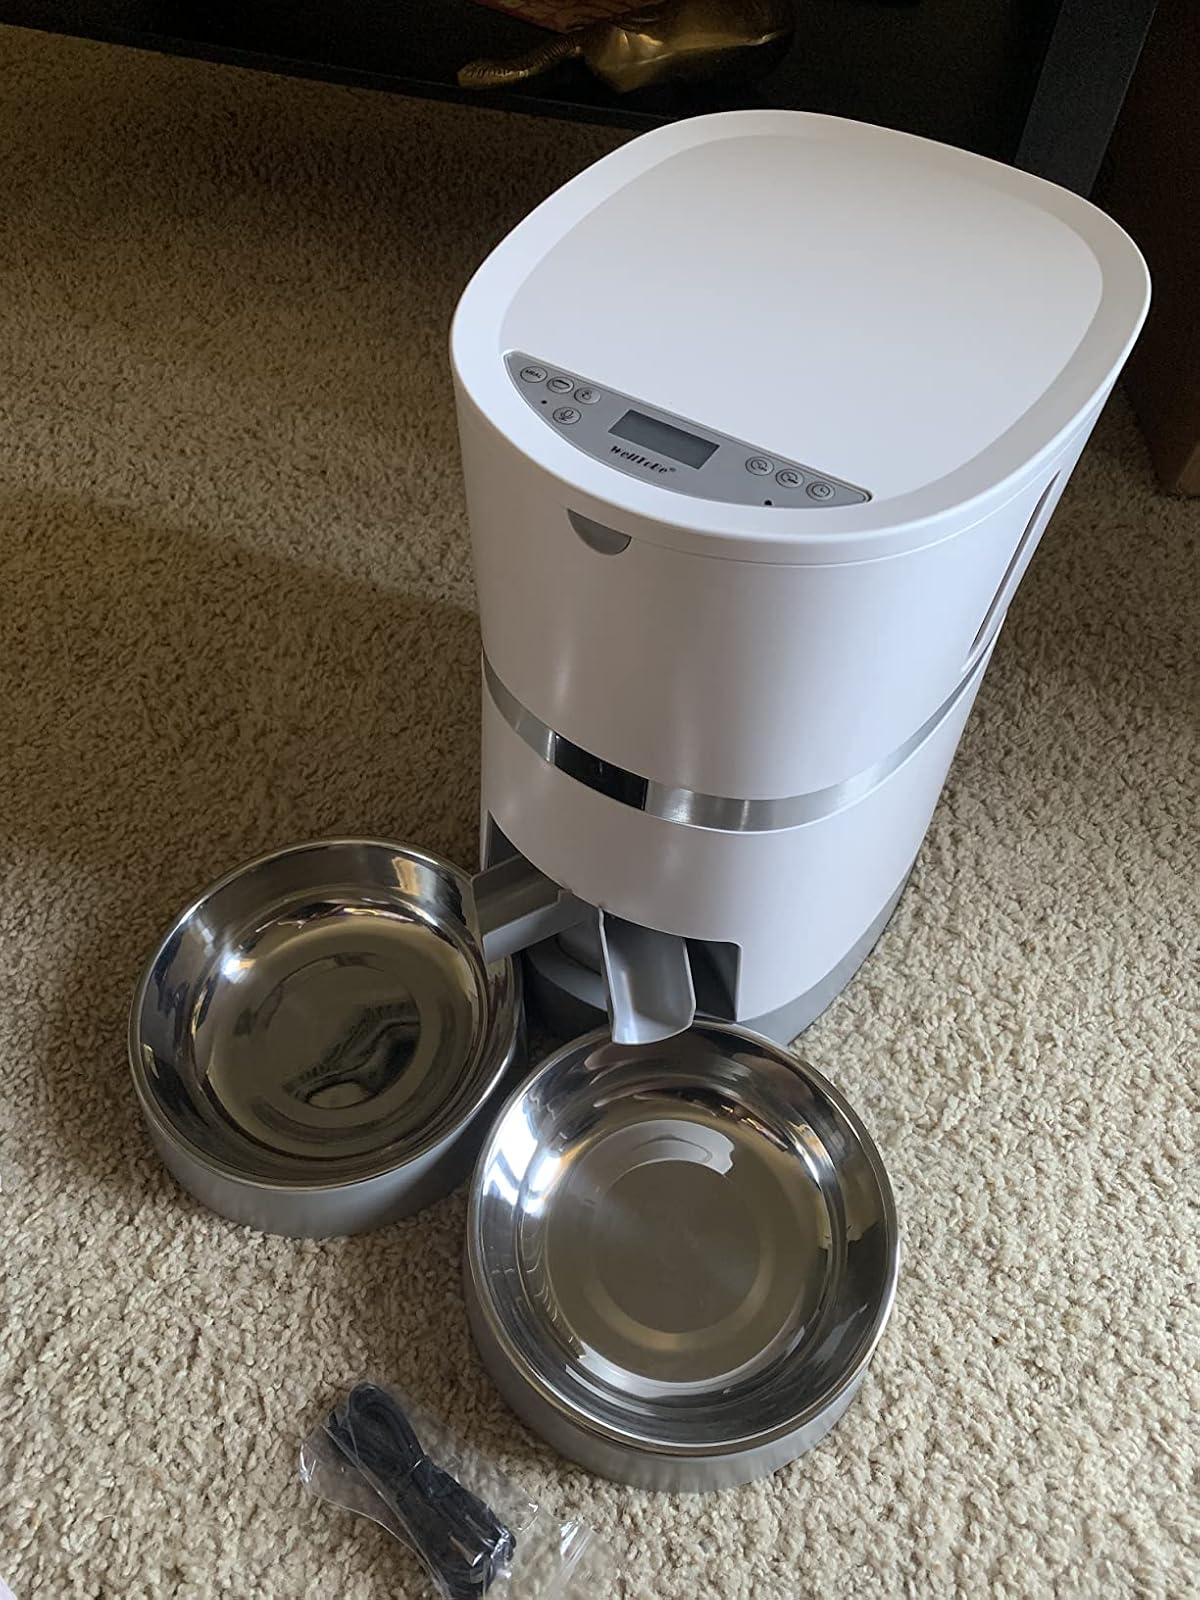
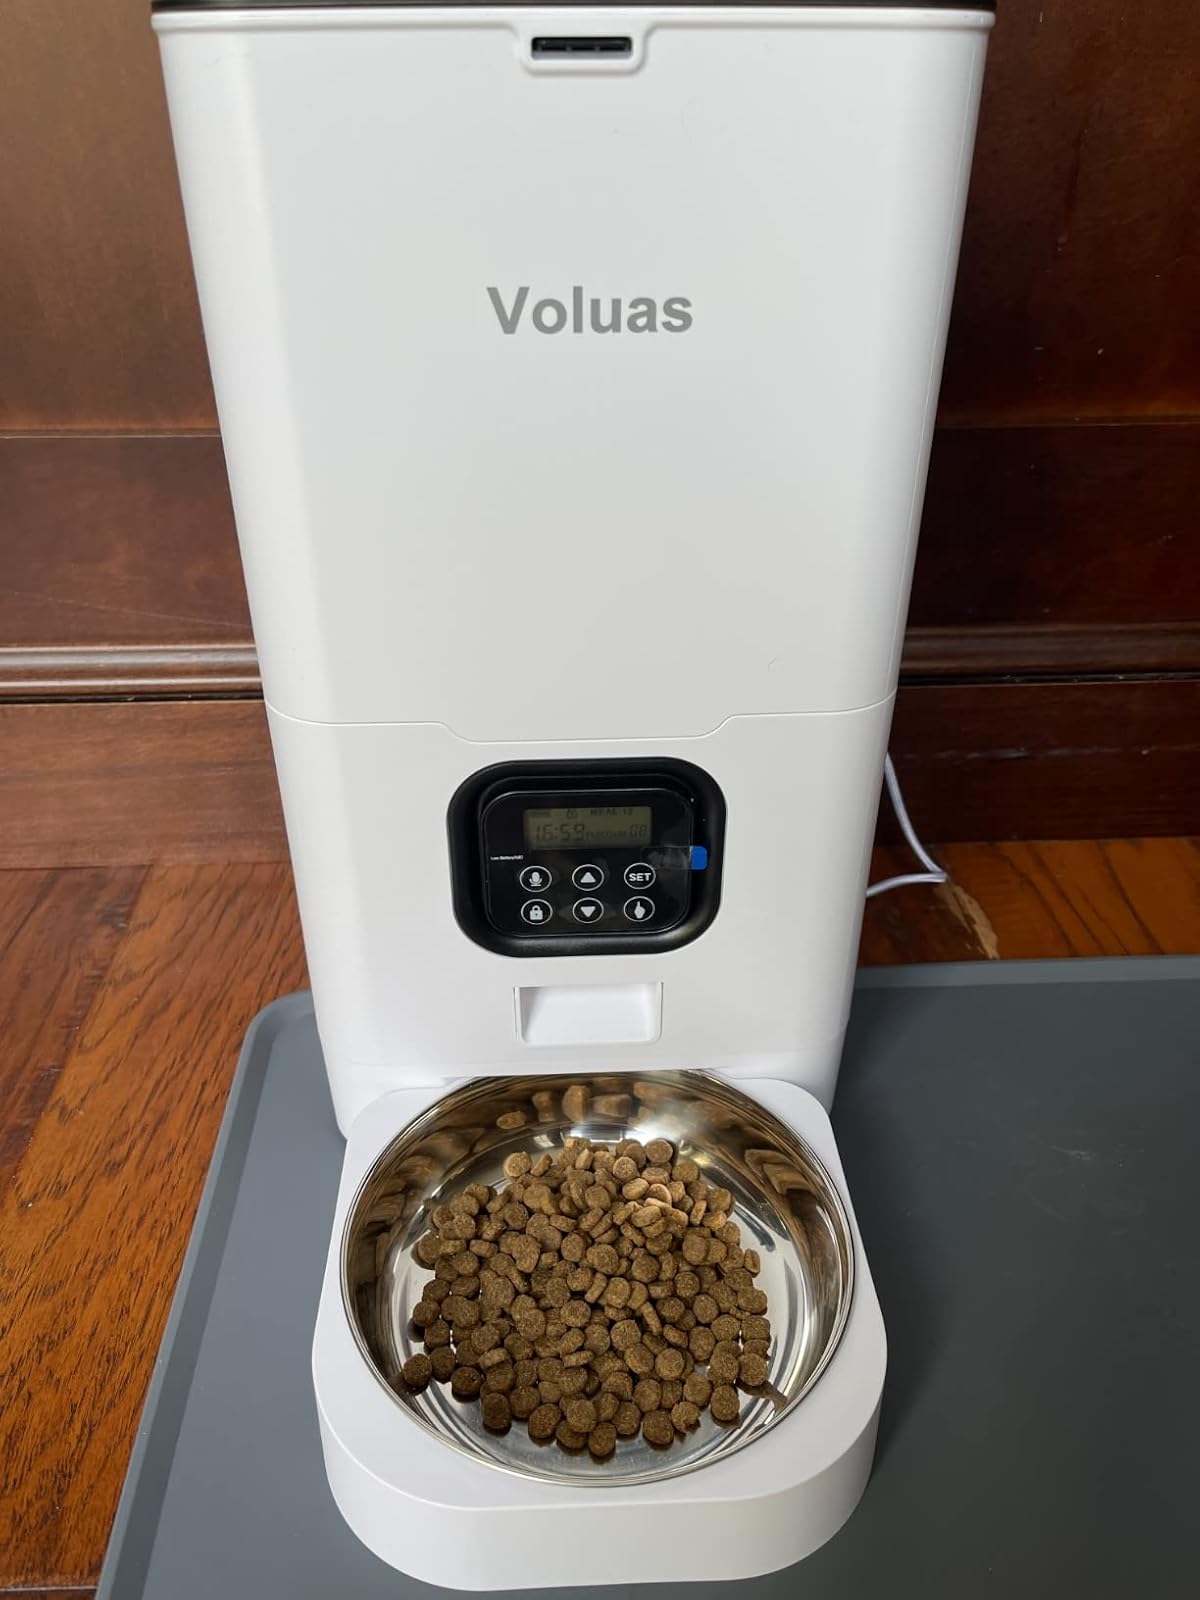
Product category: items_feeder
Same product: no